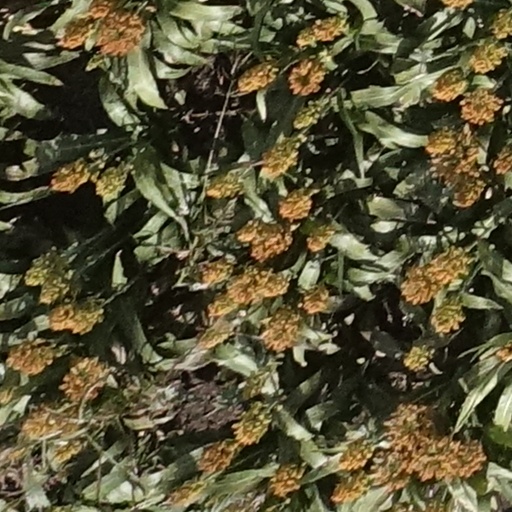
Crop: sorghum